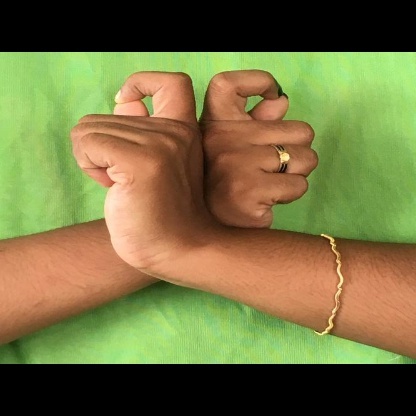
Mudra: Berunda